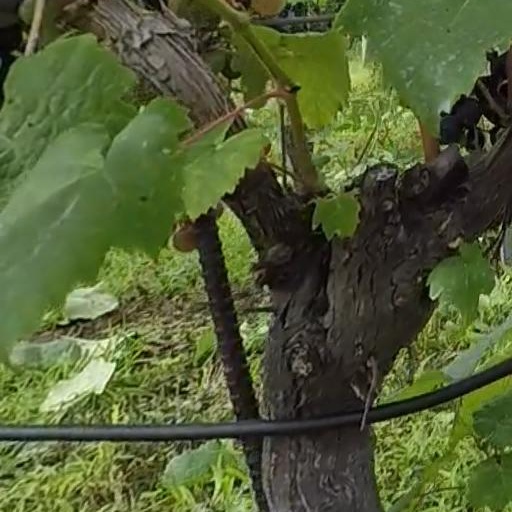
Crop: grape